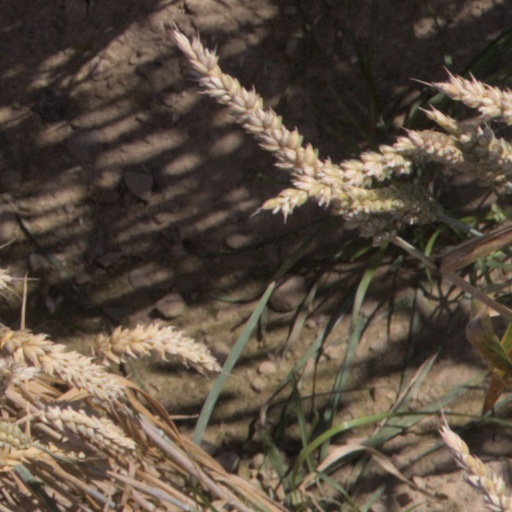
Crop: wheat